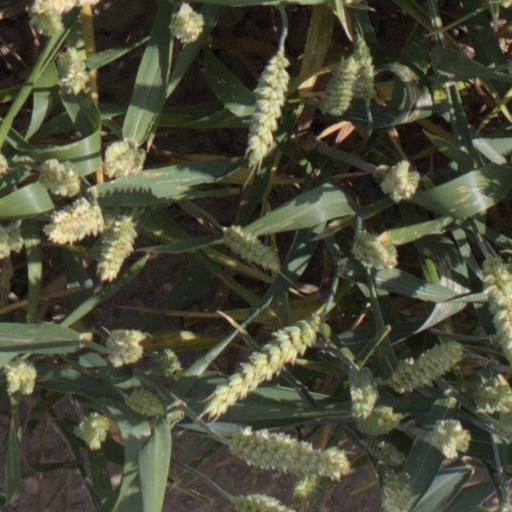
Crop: wheat